Bosque Alemão

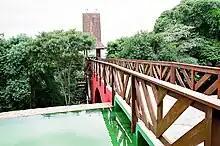
Torre dos Filósofos, Bosque Alemão

Bosque Alemão (meaning "German Wood") is a park built in Curitiba in honor of the German immigrants who begin to settle in the city in the early 19th century.